Danny Beath

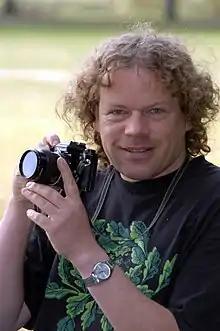
Danny Beath in 2002

David Daniel Nicholas Beath (6 September 1960 – 14 January 2013) was a British landscape and wildlife photographer and botanist. He was renowned for his images of Scottish, Welsh and Shropshire flora and fauna, in particular butterflies and fungi.